Fu Baoshi

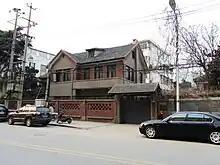
Former residence of Fu Baoshi in Nanjing

Fu wrote numerous fine arts theses, the earliest of which, "On the Evolution of Chinese Paintings", was written at the age of 25. He also carried out in-depth research into the history of landscape painting at the end of the 4th century, including the works of Gu Kaizhi of the Eastern Jin dynasty (317–420), Zhan Ziqian of the Sui dynasty (581–618) and Jing Hao of the Five Dynasties period (907–960), as well as Wu Daozi, Li Sixun, Li Zhaodao and Zhang Yanyuan of the Tang dynasty (618–907). He worked very hard to imitate paintings by Gao Kegong and Ni Zan of the Yuan dynasty (1271–1368); Chen Hongshou of the Ming dynasty (1368–1644); and Cheng Sui, Kun Can, Zha Shibiao, Gong Xian, Mei Qing, Wui Li, Yun Shouping and Shi Tao of the Qing dynasty (1644–1911), finally becoming one of the master painters of his age. In this capacity he succeeded Huang Binhong, who had created a new style of landscape painting called "Baoshi's texture strokes" basing on the cattle-hair strokes of Wang Meng of the Yuan dynasty.